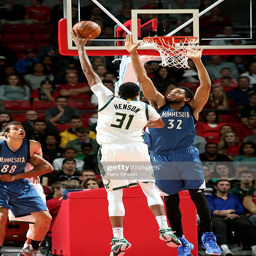
# plays defense against basketball player # 31 during preseason game .